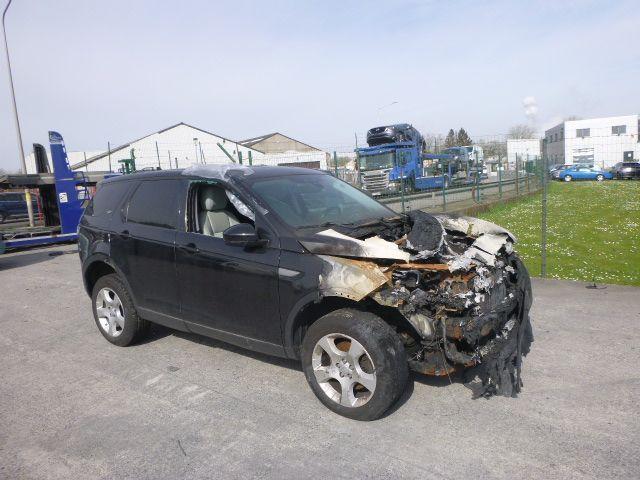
Aucun dommage détecté.
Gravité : aucun